Dinosaur

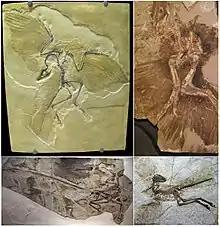
Various feathered non-avian dinosaurs, including "Archaeopteryx", "Anchiornis", "Microraptor" and "Zhenyuanlong"

After non-avian dinosaurs were discovered, paleontologists first posited that they were ectothermic. This was used to imply that the ancient dinosaurs were relatively slow, sluggish organisms, even though many modern reptiles are fast and light-footed despite relying on external sources of heat to regulate their body temperature. The idea of dinosaurs as ectothermic remained a prevalent view until Robert T. Bakker, an early proponent of dinosaur endothermy, published an influential paper on the topic in 1968. Bakker specifically used anatomical and ecological evidence to argue that sauropods, which had hitherto been depicted as sprawling aquatic animals with their tails dragging on the ground, were endotherms that lived vigorous, terrestrial lives. In 1972, Bakker expanded on his arguments based on energy requirements and predator-prey ratios. This was one of the seminal results that led to the dinosaur renaissance.